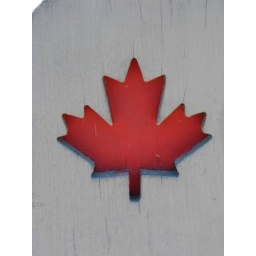
On fence in front of lake